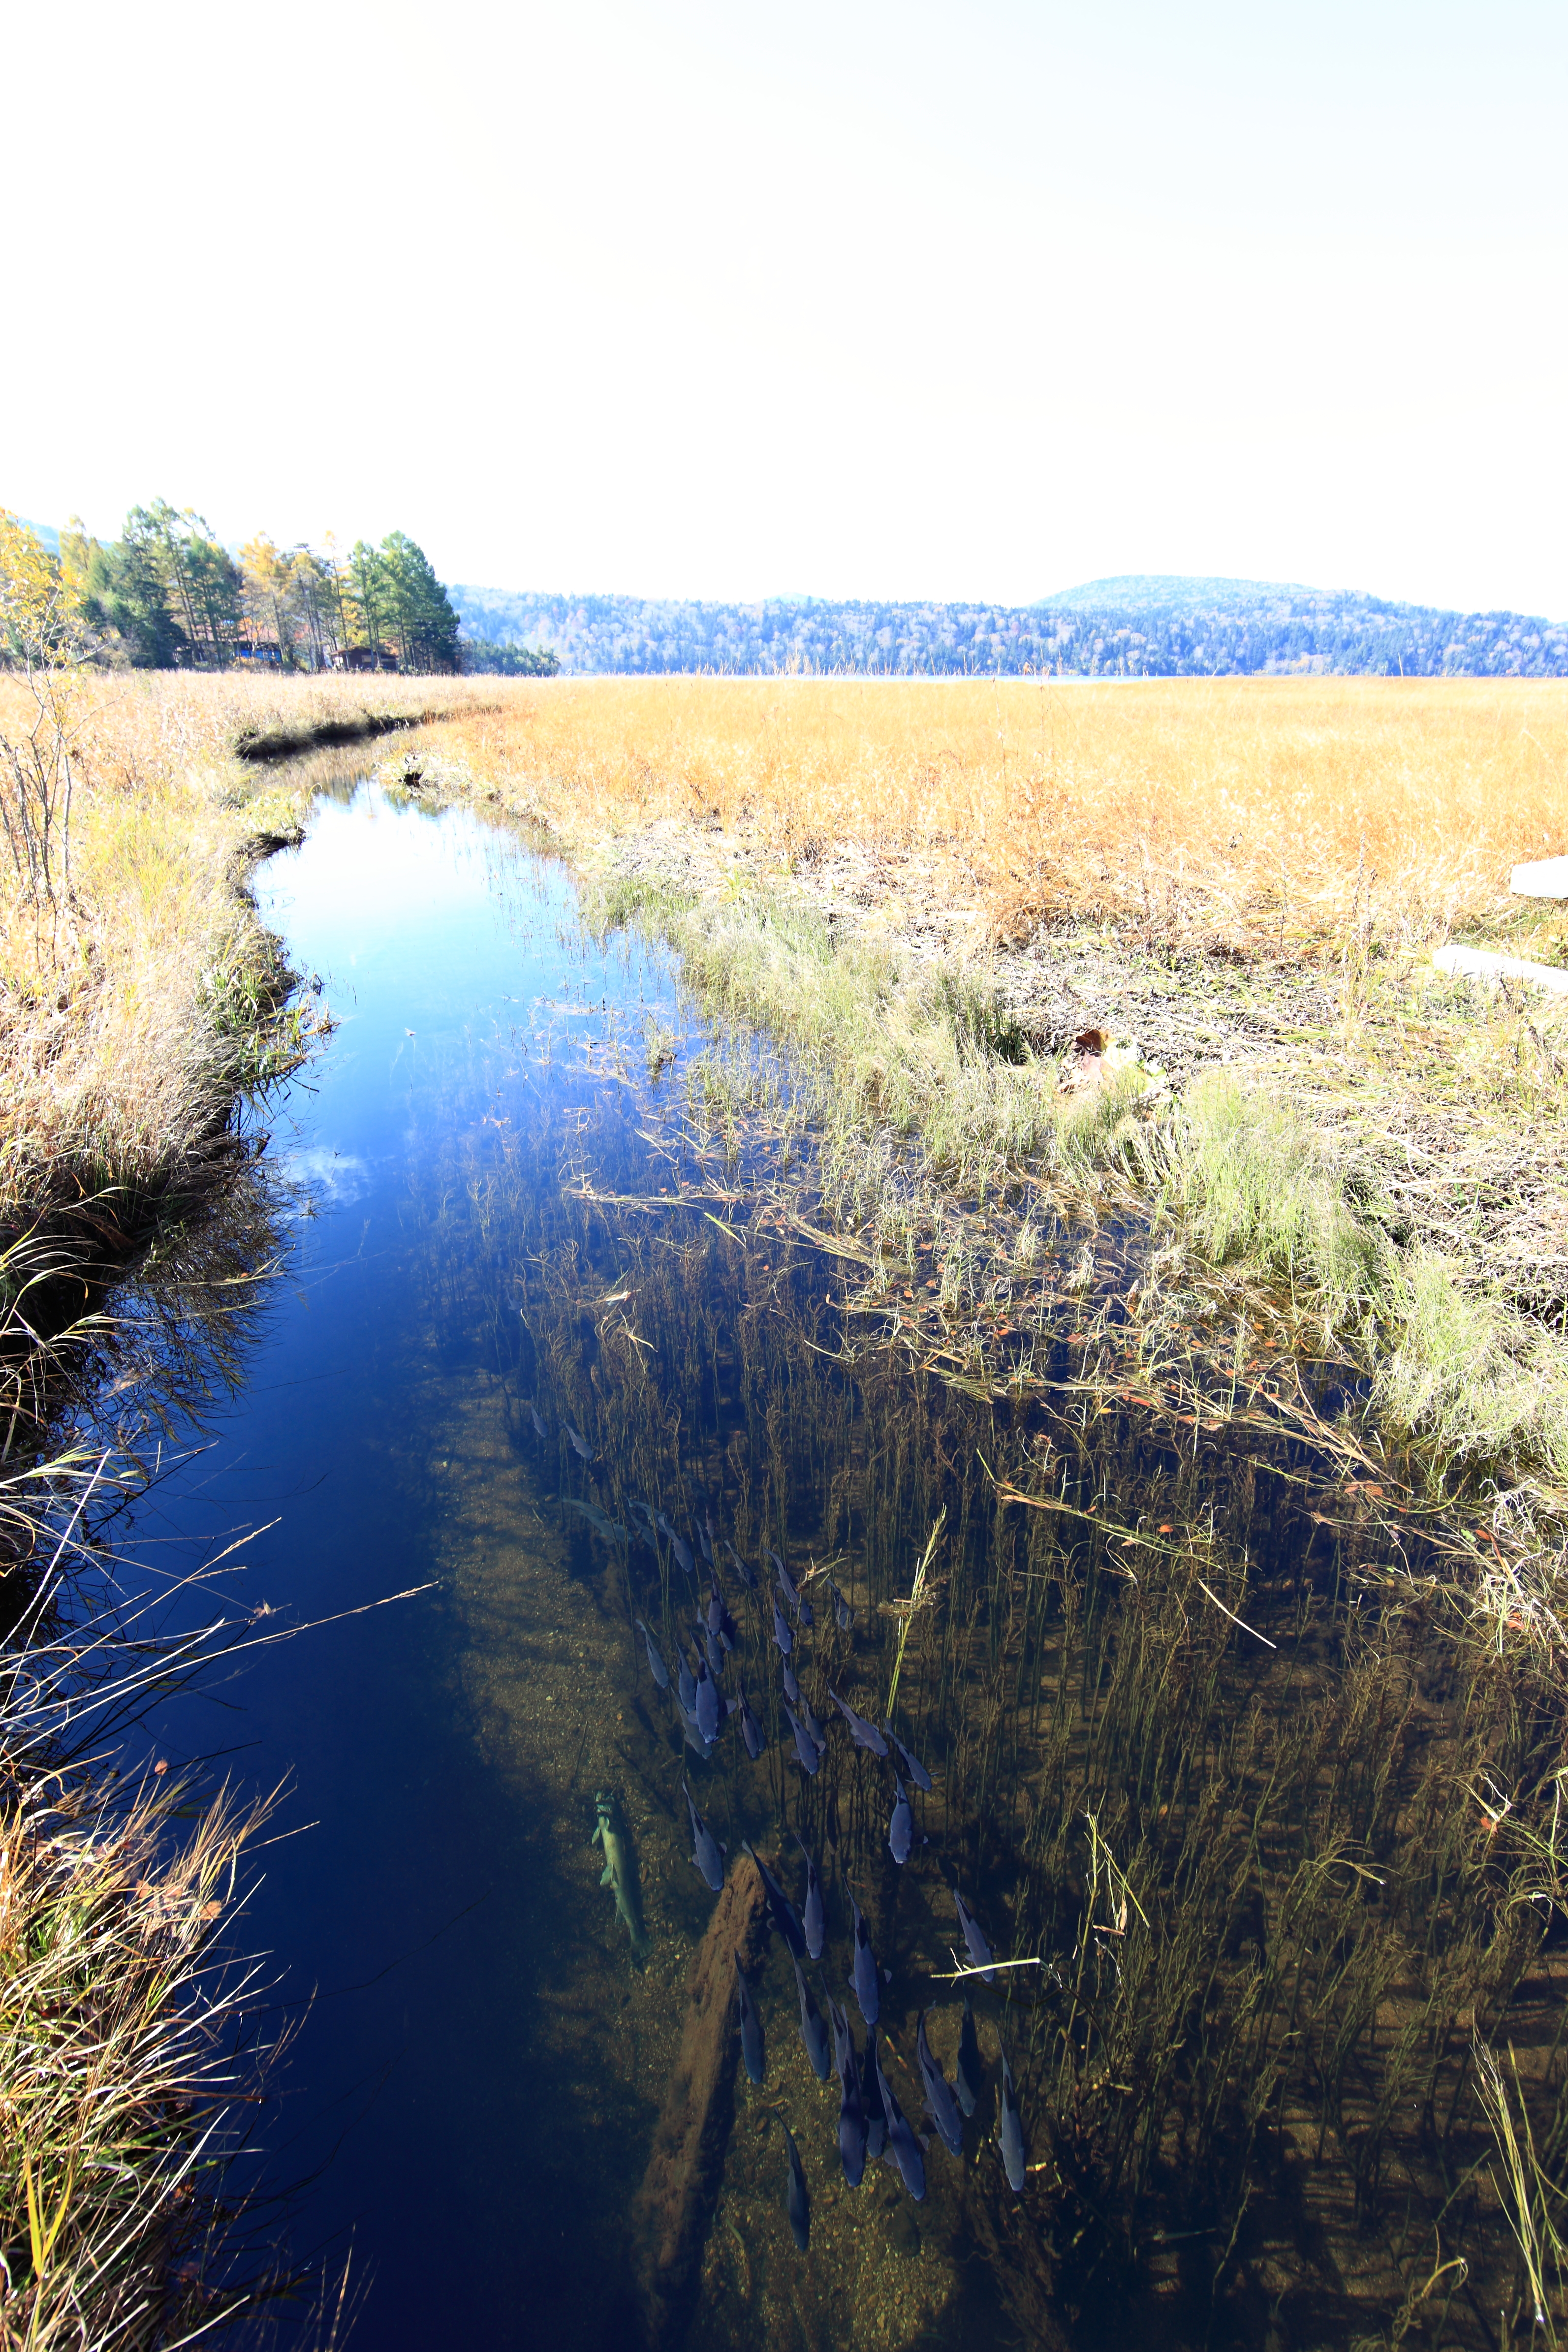
landscape, sea, coast, tree, water, grass, marsh, wetlands, wilderness, shore, lake, river, pond, reflection, high, reservoir, waterway, body of water, wetland, 5d, hires, habitat, loch, markii, ecosystem, hi, res, resolution, fukushima, oze, hinoemata, ozenationalpark, natural environment, grass family